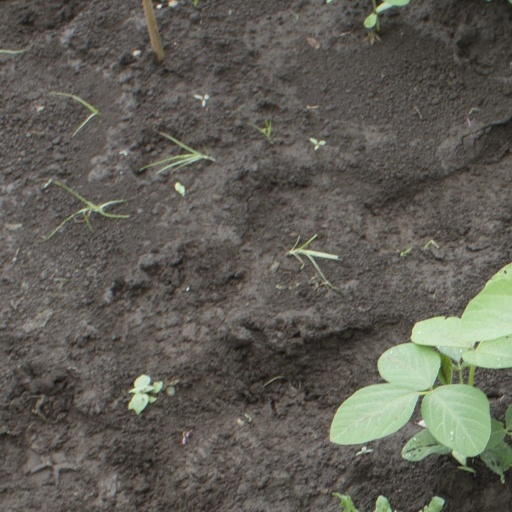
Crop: soybean